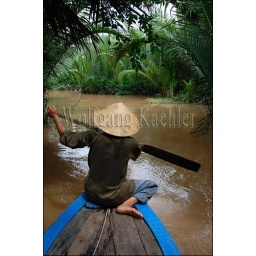
Vietnam, near saigon (Ho chi minh city), mekong river delta, woman with cone hats (Non la) In boat